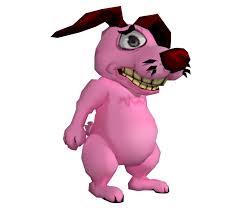
Portrait style: Cartoon Portrait